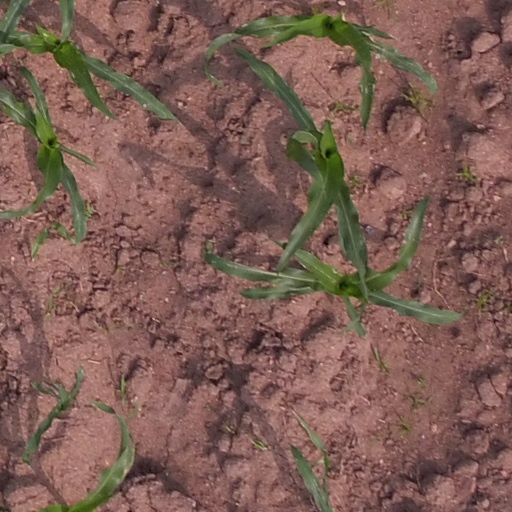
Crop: maize; corn